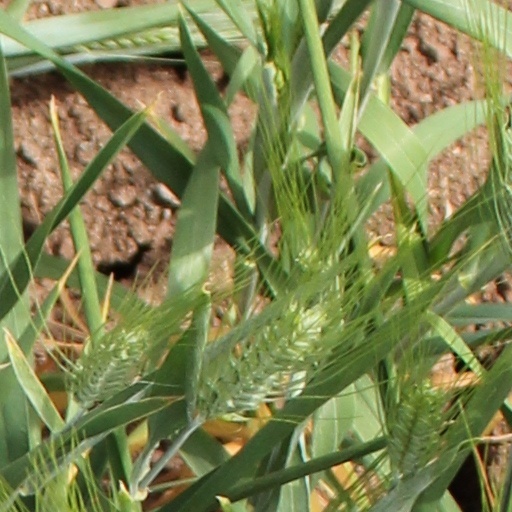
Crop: wheat